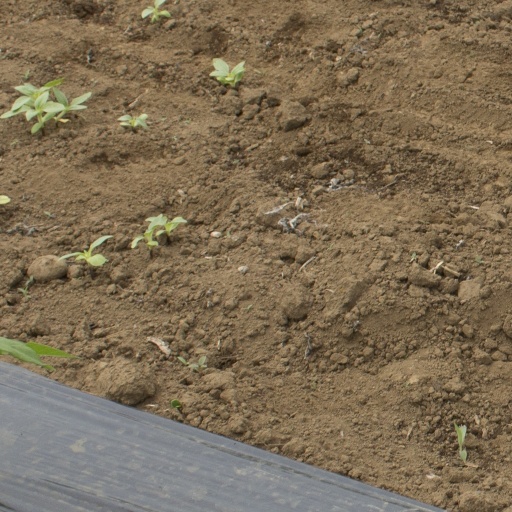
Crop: Jerusalem artichoke